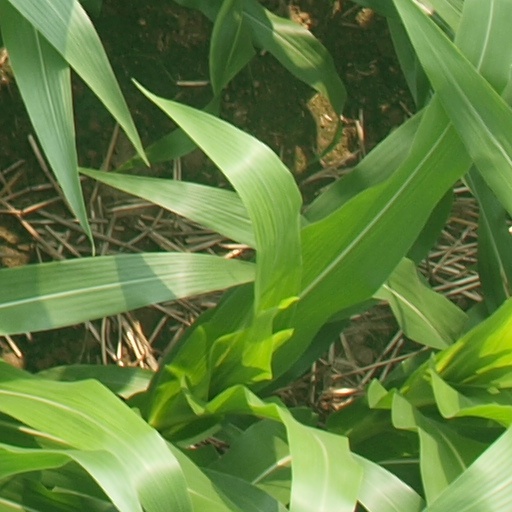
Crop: maize; corn